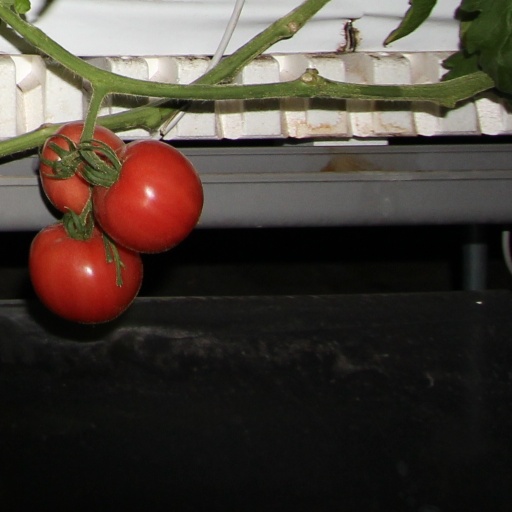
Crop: tomato